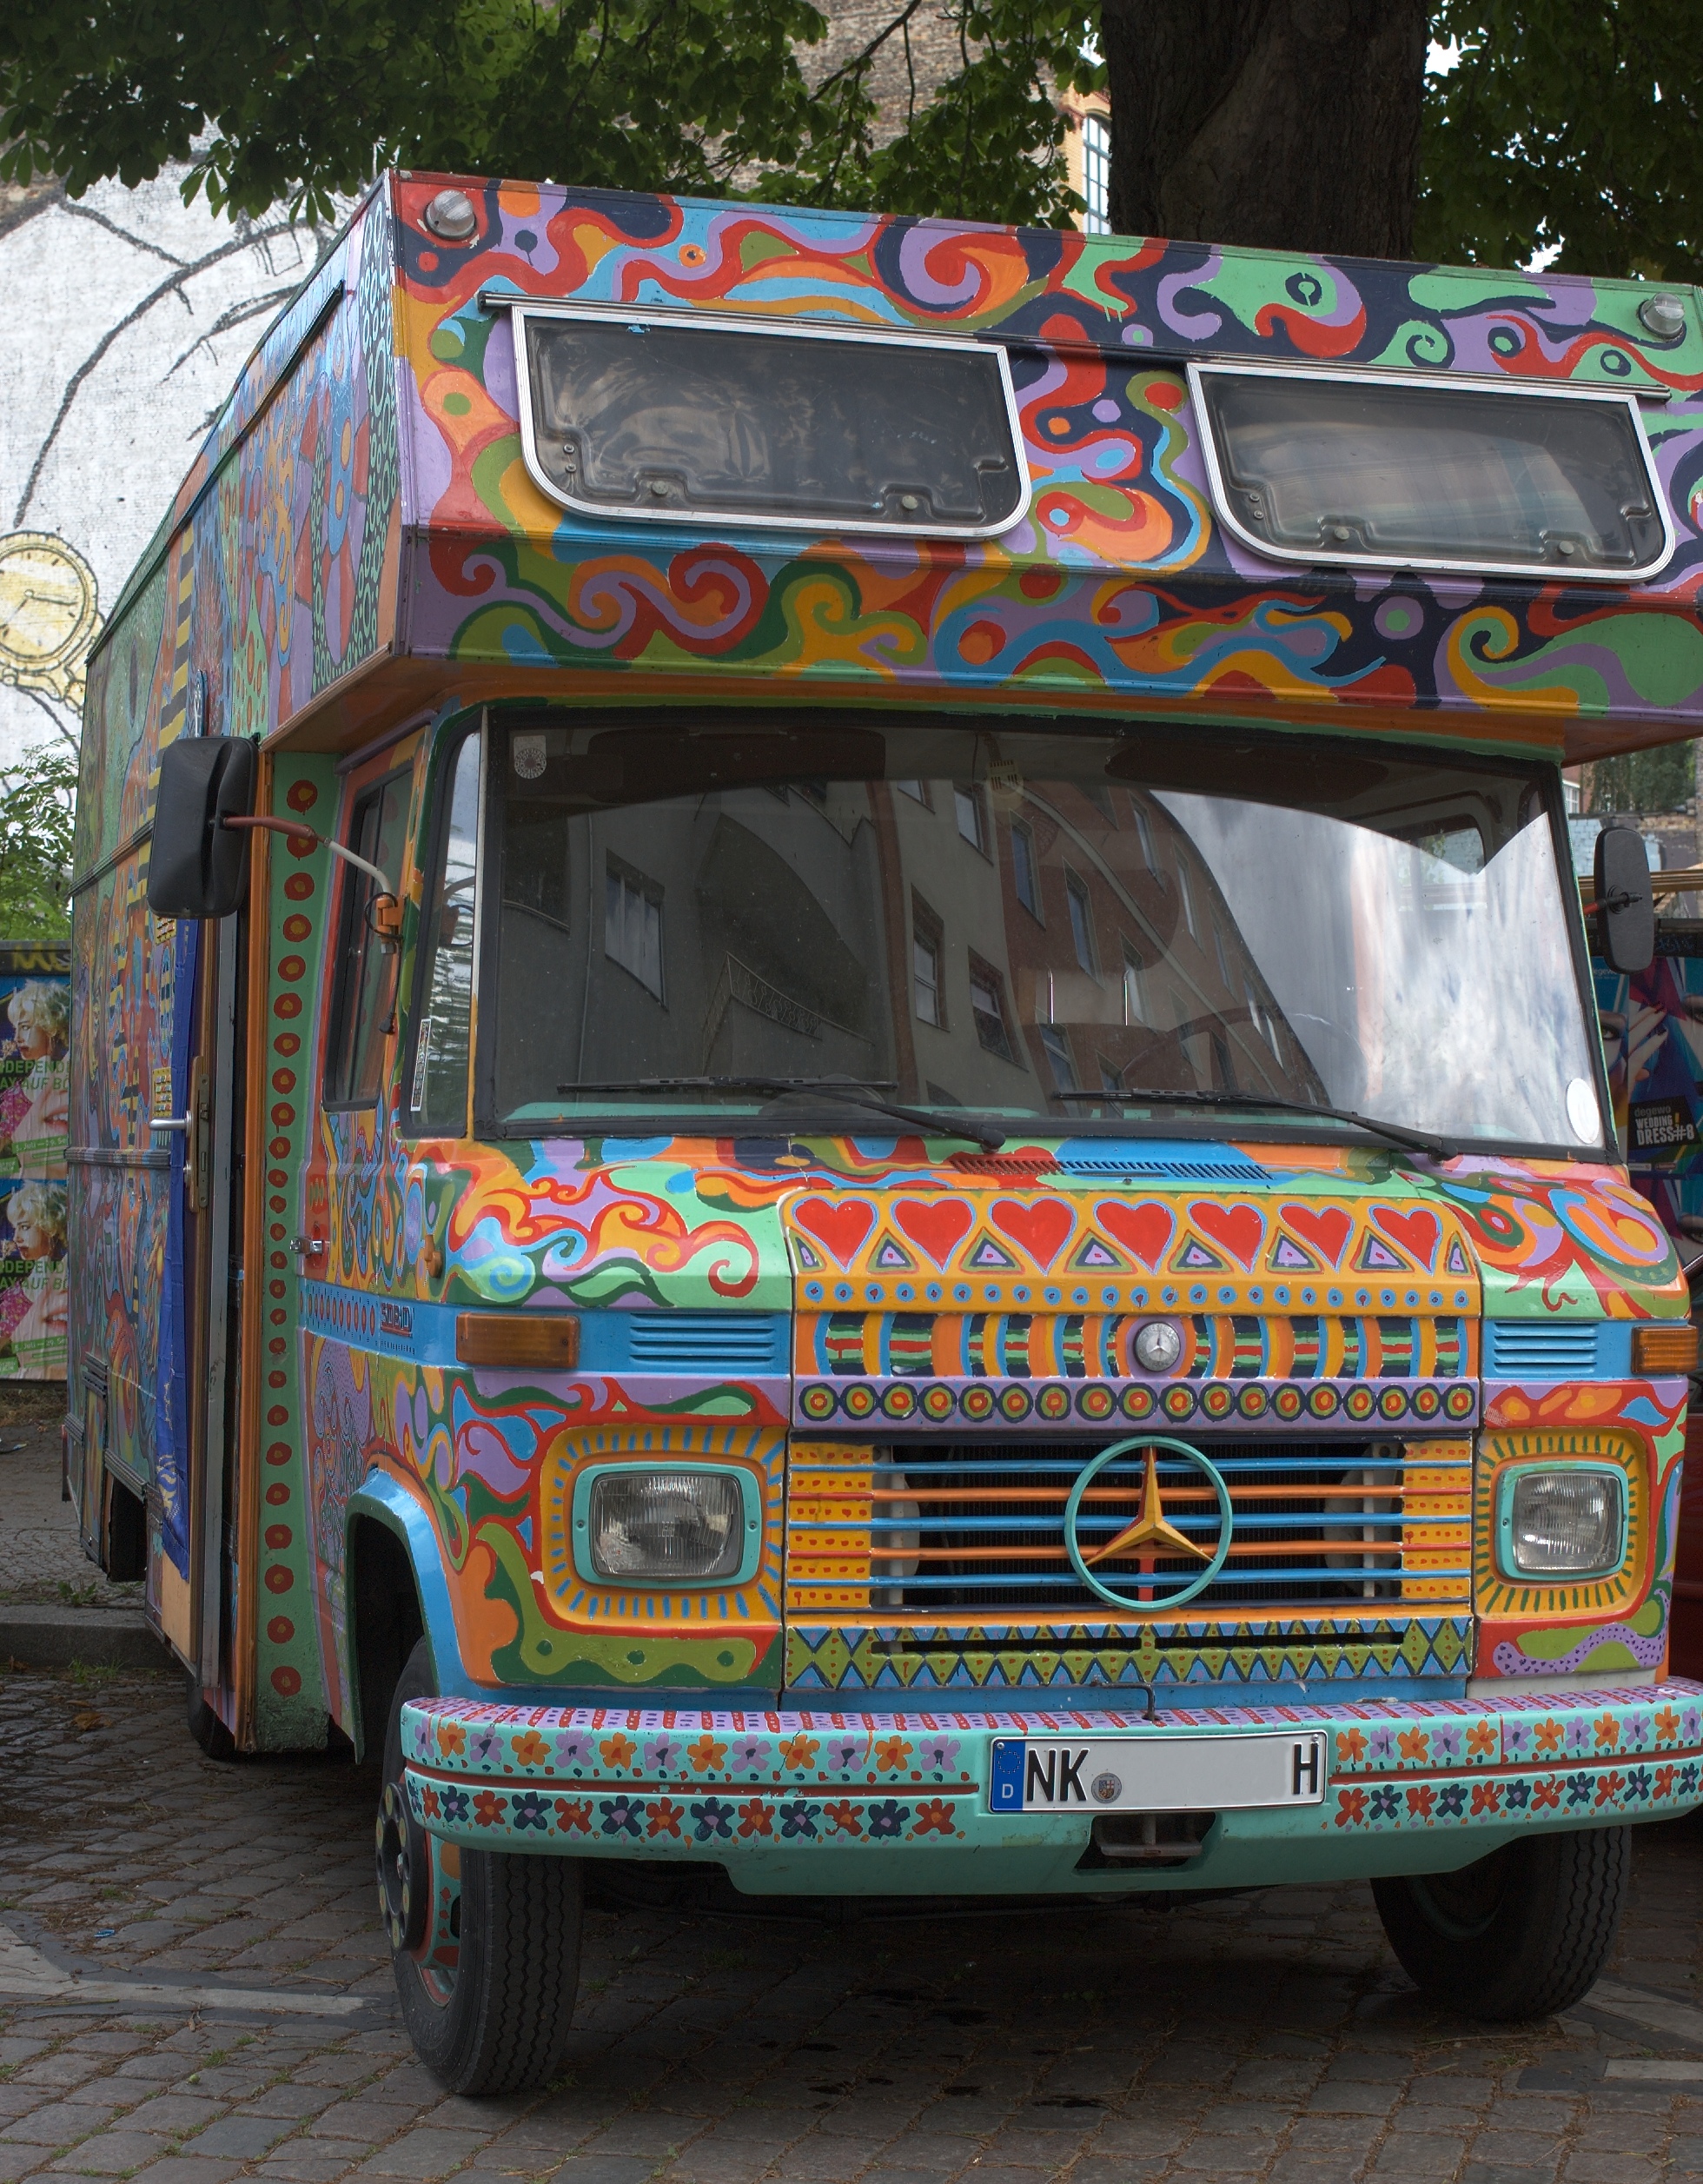
car, van, transport, truck, vehicle, bus, 2013, 35mm, rawtherapee, germany, deutschland, berlin, pentax, lenstagged, steffenzahn, f24, 35mmf24, k100d, justpentax, smcpentaxda35mmf24al, pentaxda35mmf24al, smcpentaxda12435mmal, smcpdal35mmf24al, kreuzberg, iamflickr, antique car, land vehicle, automobile make